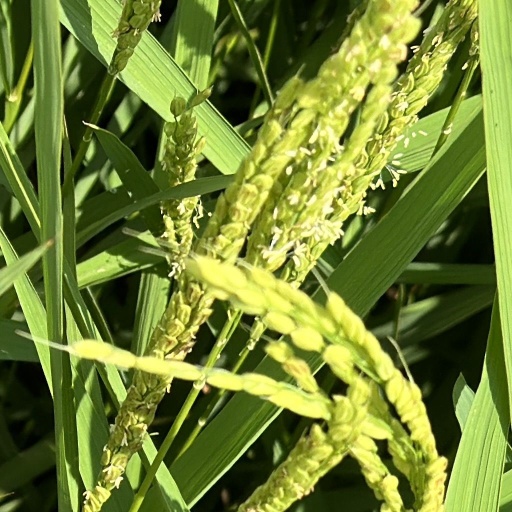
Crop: rice